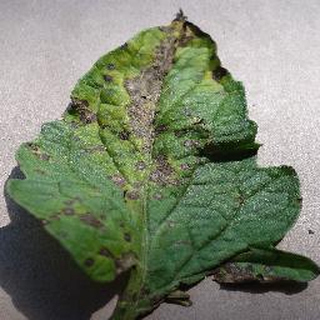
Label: tomato_early_blight